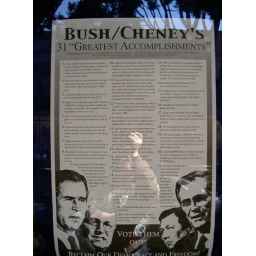
Seen in a window on the street in San Luis Obispo, CA